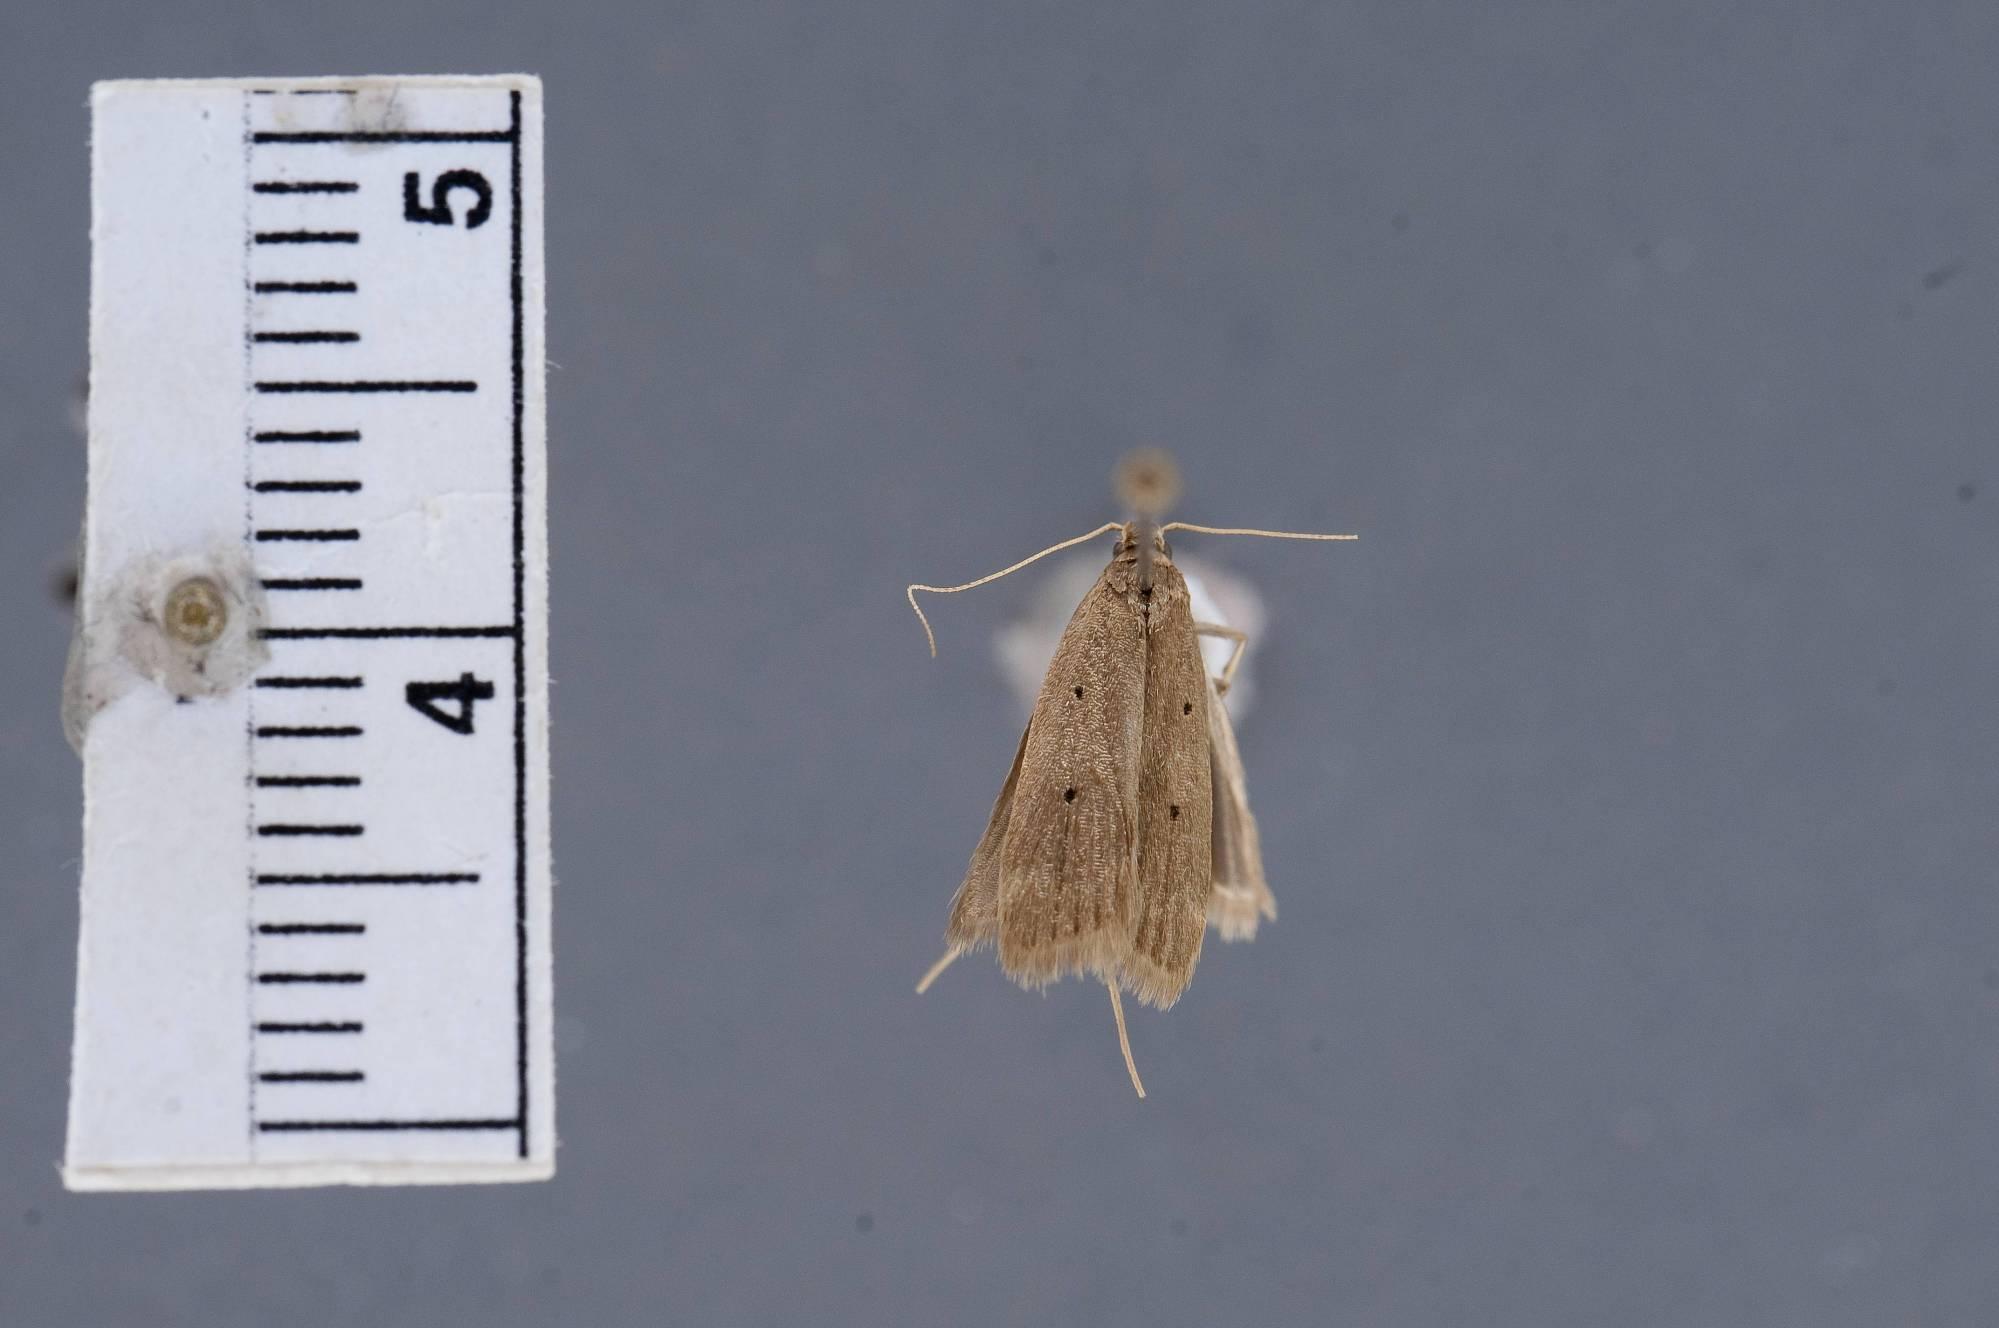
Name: Hygroplasta monila
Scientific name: Hygroplasta monila Wu & Park, 1998
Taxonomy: Animalia, Arthropoda, Insecta, Lepidoptera, Glossata, Lecithoceridae, Lecithocerinae
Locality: Kanneliya Jungle, malaise trap, Galle, Sri Lanka
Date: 11 Jan 1966 to 15 Jan 1966